Rhythm of the Wave

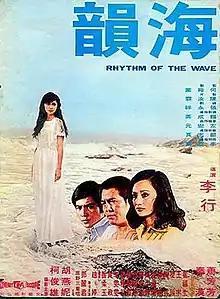
Theatrical release poster

Rhythm of the Wave is a Taiwanese film spoken in Mandarin, first released in 1974 by Cine Art Film Company.